Tallington

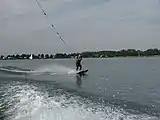
Waterskiing on Tallington Lakes

Tallington is on the main A1175 road (formerly the A16) (for Market Deeping) which runs between Stamford and Spalding. To the west is Uffington. Tallington has a busy level crossing over the East Coast Main Line. Tallington railway station closed in 1959. Since the 1930s there has been a plan for a Tallington bypass and bridge over the railway; even though the village ended up making concrete bridges for many UK motorways (including much of the Yorkshire section of the M62), there has never been a bridge made for the village. Dow-Mac even offered to donate a bridge to the village.